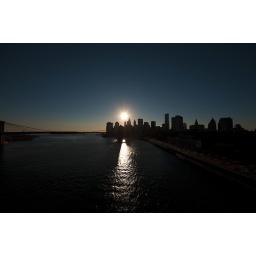
An intense blue sky dominates the sunset over Lower Manhattan and the Brooklyn Bridge